2015 Ontario Scotties Tournament of Hearts

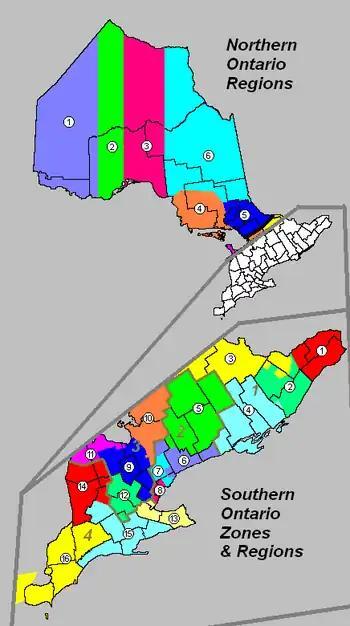
Zone Map

"December 12–14, at the RCMP Curling Club, Ottawa"